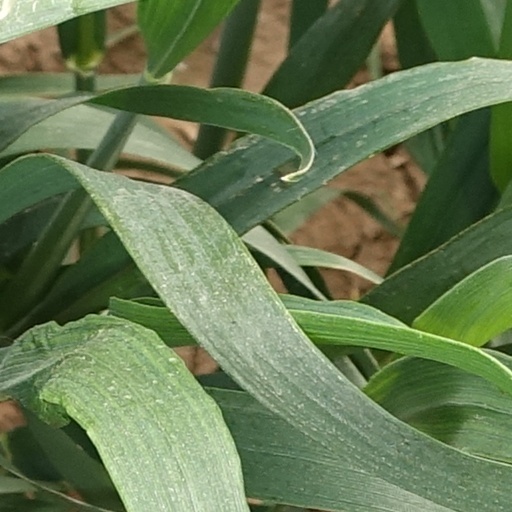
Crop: wheat